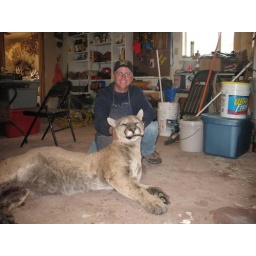
Huge mountain lion found in WV.